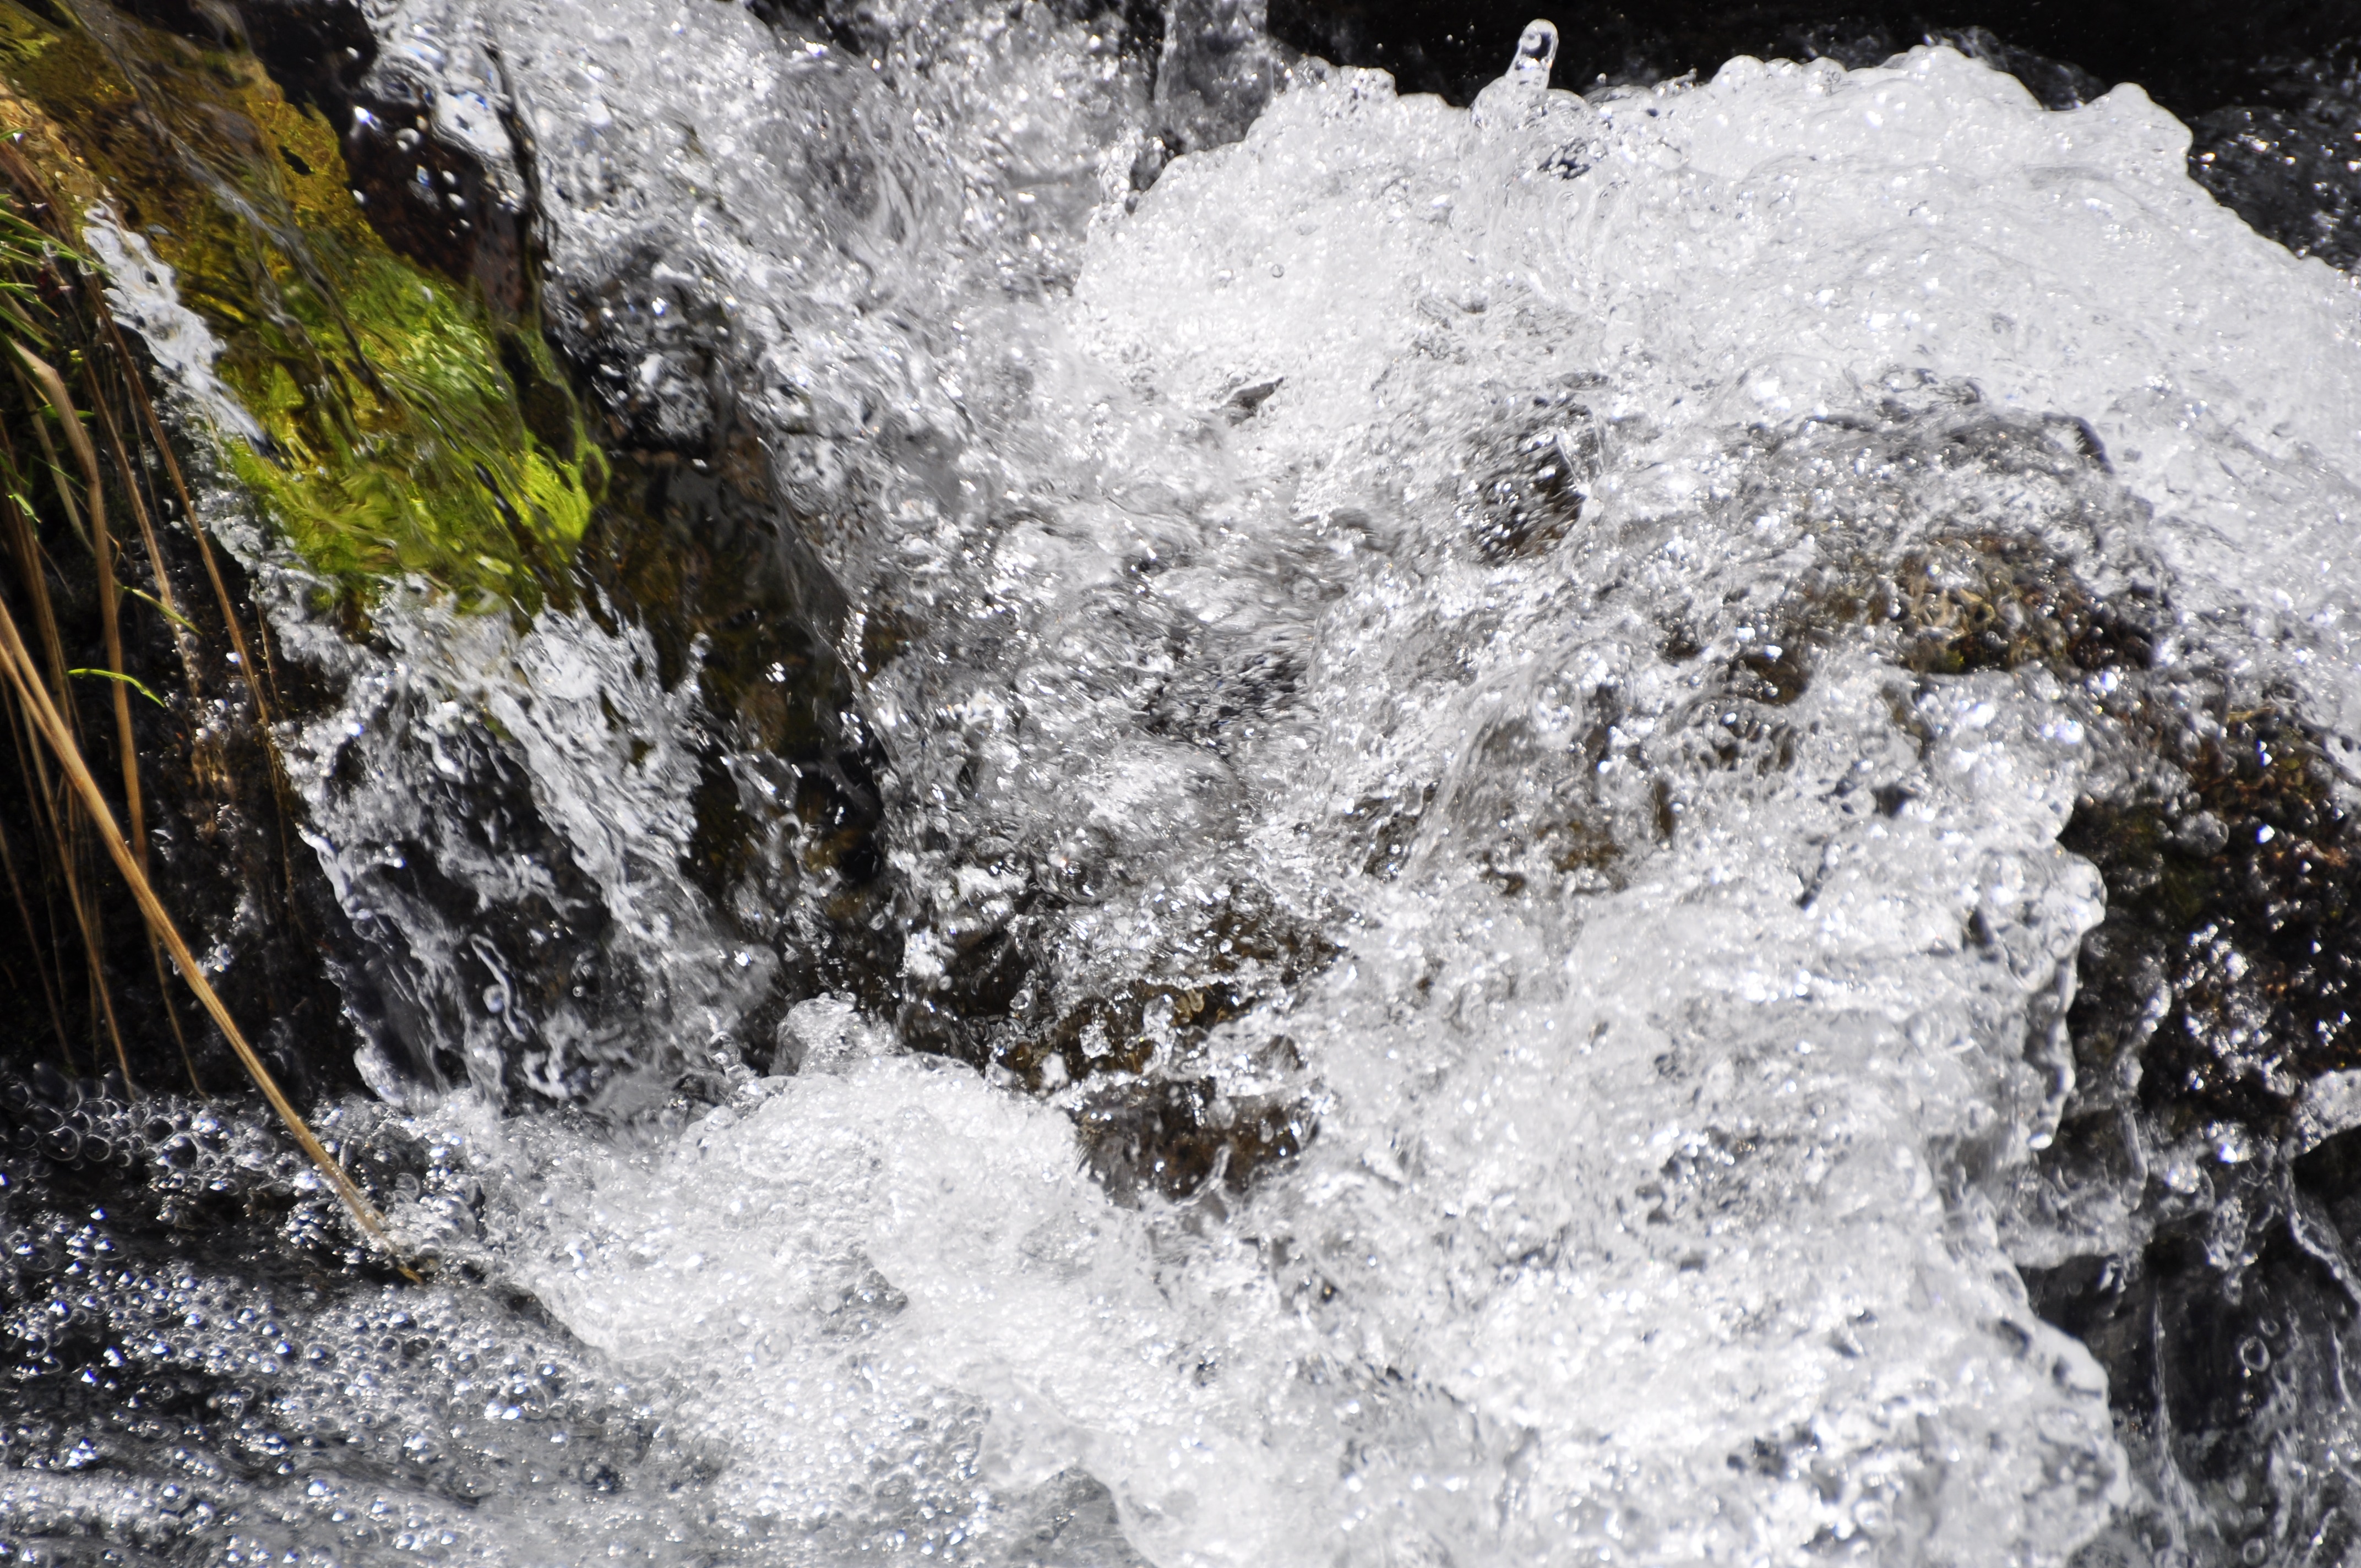
water, nature, rock, snow, winter, wave, frost, river, stone, stream, ice, flow, reflection, rapid, drip, stones, mountains, bach, water feature, freezing, geological phenomenon, stream stage